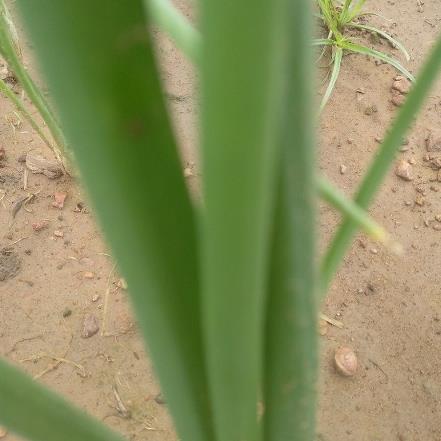
Crop: Onion
Condition: healthy-leaf